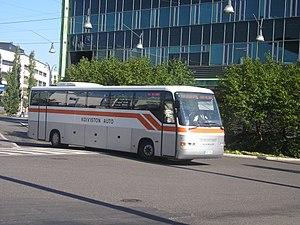
Koiviston Auto est une société de transport en commun par autobus en Finlande.